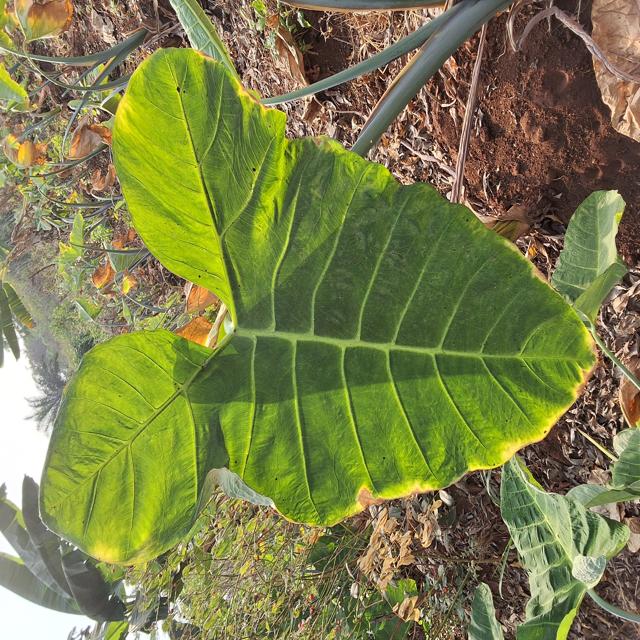
Label: Early_Blight